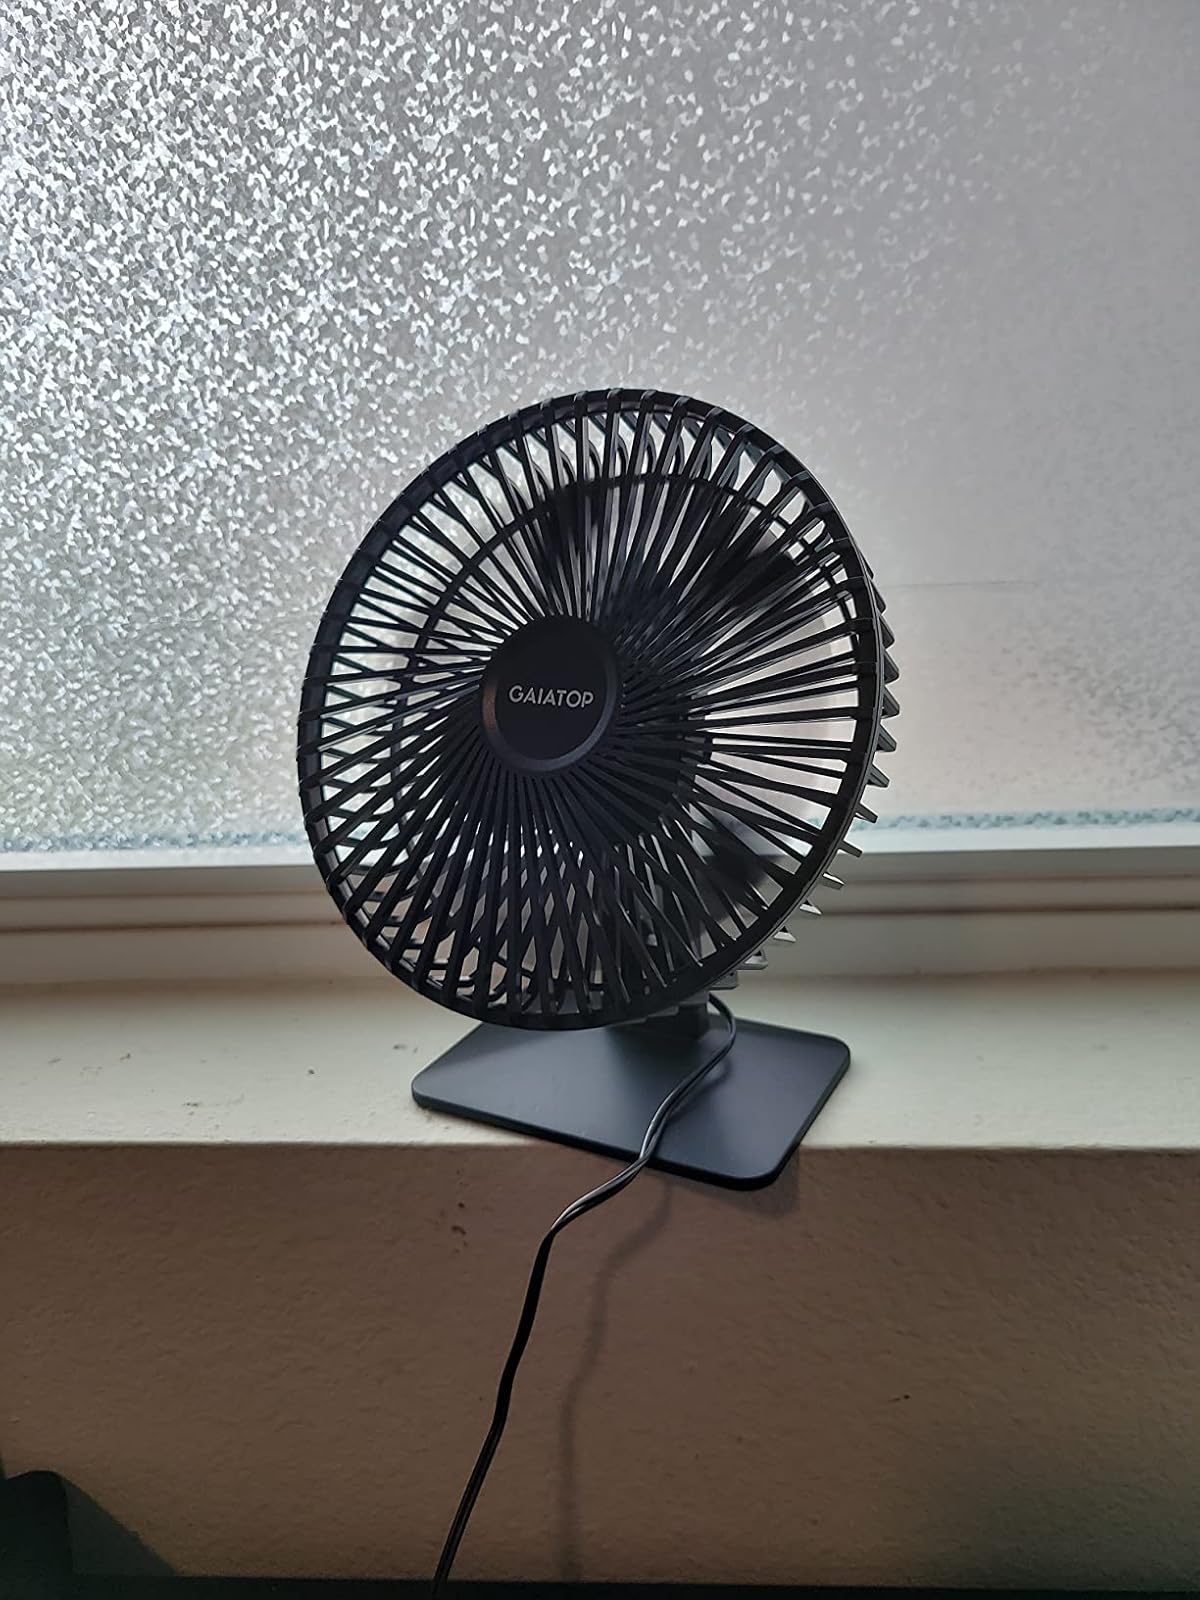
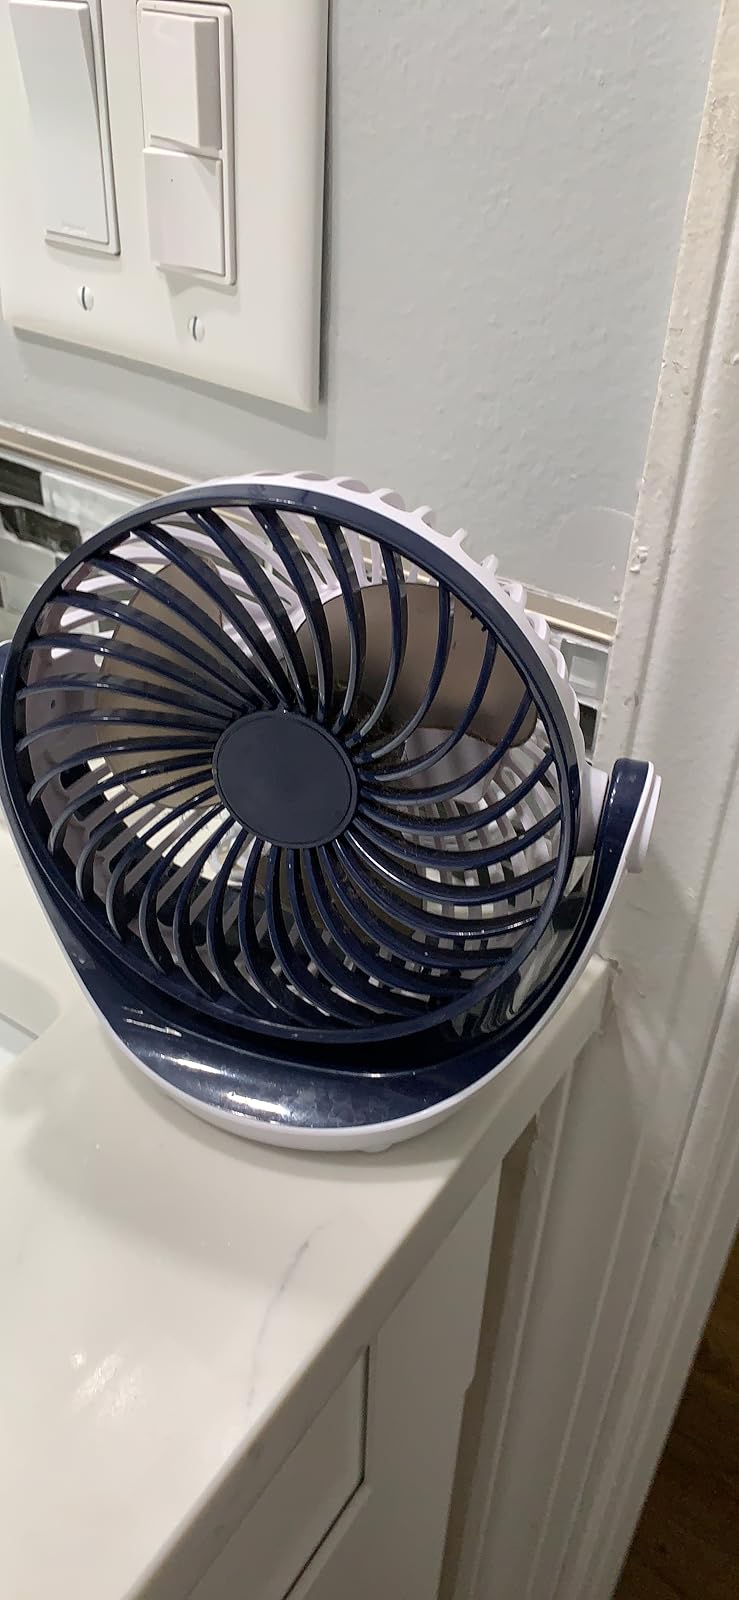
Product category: fan
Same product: no